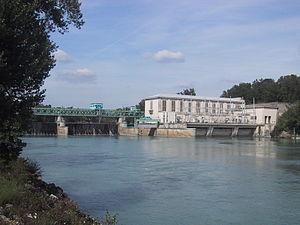
Le barrage de Seyssel (entre l'Ain et la Haute-Savoie). Auteur
Seyssel est une commune française située dans le département de l'Ain, en région Auvergne-Rhône-Alpes. Les habitants de Seyssel sont appelés les Seysselans.
Seyssel est une commune française située dans le département de la Haute-Savoie, en région Auvergne-Rhône-Alpes. Elle est située sur la rive gauche du Rhône mais ce n'est que la moitié est de Seyssel, qui s'étend également sur la rive droite, cette partie étant généralement désignée comme Seyssel, le fleuve marquant la séparation des deux départements.
Le barrage de Seyssel est un barrage situé sur le Rhône, en amont des deux Seyssel, partiellement situé sur la commune de Corbonod.